Hunters Point Naval Shipyard

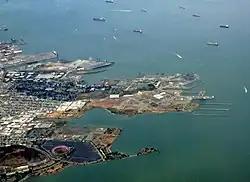
Aerial view in May 2010

The key fissile components of the first atomic bomb were loaded onto in July 1945 at Hunters Point for transfer to Tinian. After World War II and until 1969, the Hunters Point shipyard was the site of the Naval Radiological Defense Laboratory, the US military's largest facility for applied nuclear research. The yard was used after the war to decontaminate ships from Operation Crossroads. Because of all the testing, there is widespread radiological contamination of the site. After the war, with an influx of blue collar industry, the area remained a naval base and commercial shipyard.